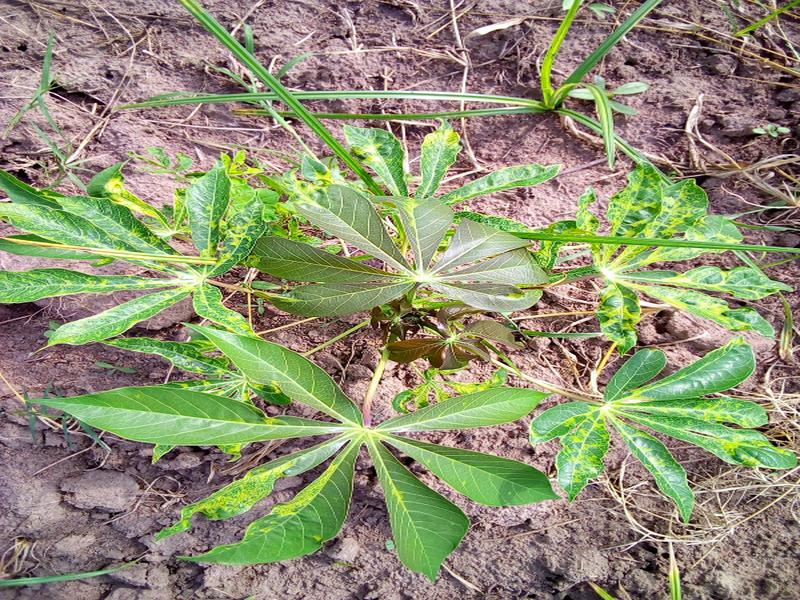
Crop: cassava
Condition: mosaic_disease